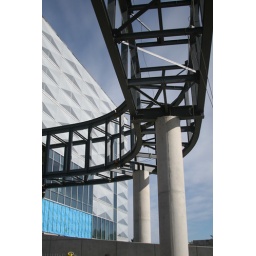
This walkway is being built over a road to connect the new Engineering building to the rest of campus. University of Waterloo.